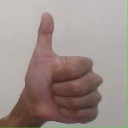
अक्षर: थ